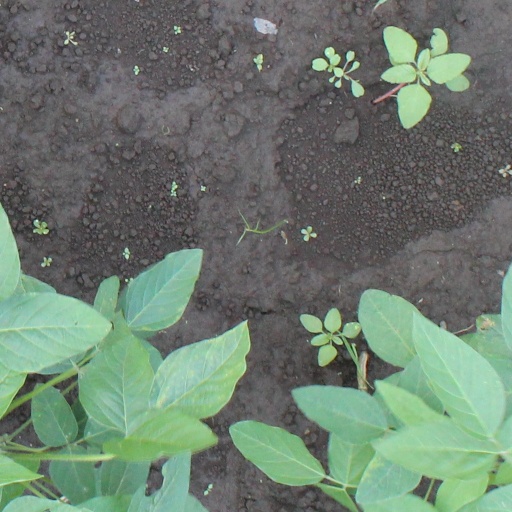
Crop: soybean